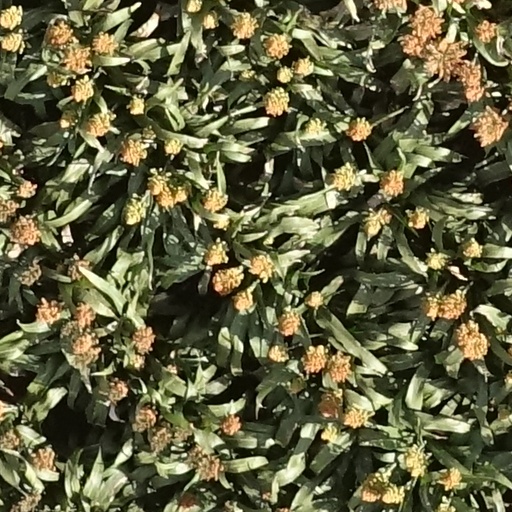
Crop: sorghum